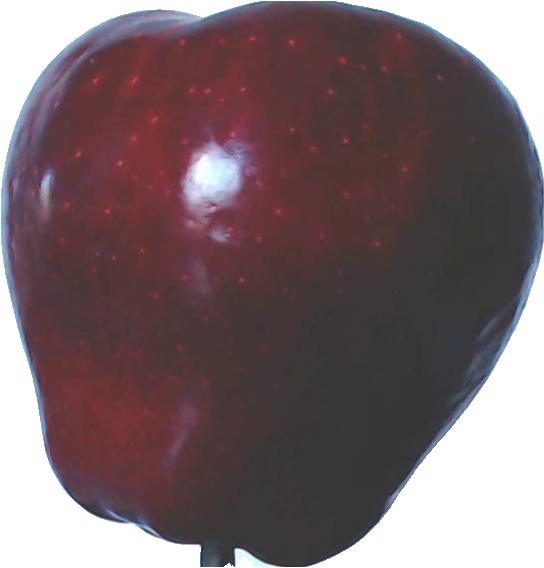
Label: apple_red_delicios_1